Incubator (culture)

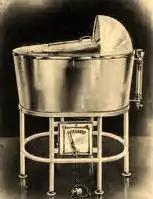
Incubator invented by Hess

In the late 19th century, doctors realized another practical use for incubators: keeping premature or weak infants alive. The first infant incubator, used at a women's hospital in Paris, was heated by kerosene lamps. Fifty years later, Julius H. Hess, an American physician often considered to be the father of neonatology, designed an electric infant incubator that closely resembles the infant incubators in use today.